Smooth newt

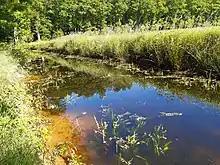
Sun-exposed, stagnant, shallow water bodies with abundant vegetation but without fish, such as this ditch, are typical breeding sites.

Mainly a lowland species, the smooth newt is only exceptionally found above . This species shows a wide habitat breadth, as it's able to thrive in a wide array of terrestrial and aquatic environments. On land, it occurs in wooded areas (dense conifer woods are avoided) but also in more open areas such as damp meadows, field edges, parks and gardens. It can also tolerate human disturbance and urban environments. The newts hide under structures such as logs or stones or in small mammal burrows. Smooth newts may also climb vegetation, although the exact function of this is not currently known.